Giants of Mont'e Prama

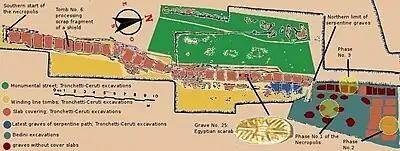
Plan of Mont'e Prama necropolis

The fragments of the sculptures have been found on top of a necropolis situated on the slopes of Mont'e Prama, a hill towered by a complex nuraghe at its top. The necropolis is composed of wall-tombs, mostly stripped of grave goods. Those up to now investigated contained human skeletons placed in a sitting and crouching position, belonging to female and male individuals between thirteen and fifty years of age. Presently (2012), the mortuary complex can be divided into two main areas: the first one, parallelepiped-shaped, was investigated by the archaeologist Alessandro Bedini in 1975; the second one is serpentine-shaped and has been excavated between 1976 and 1979, by Maria Ferrarese Ceruti and Carlo Tronchetti.